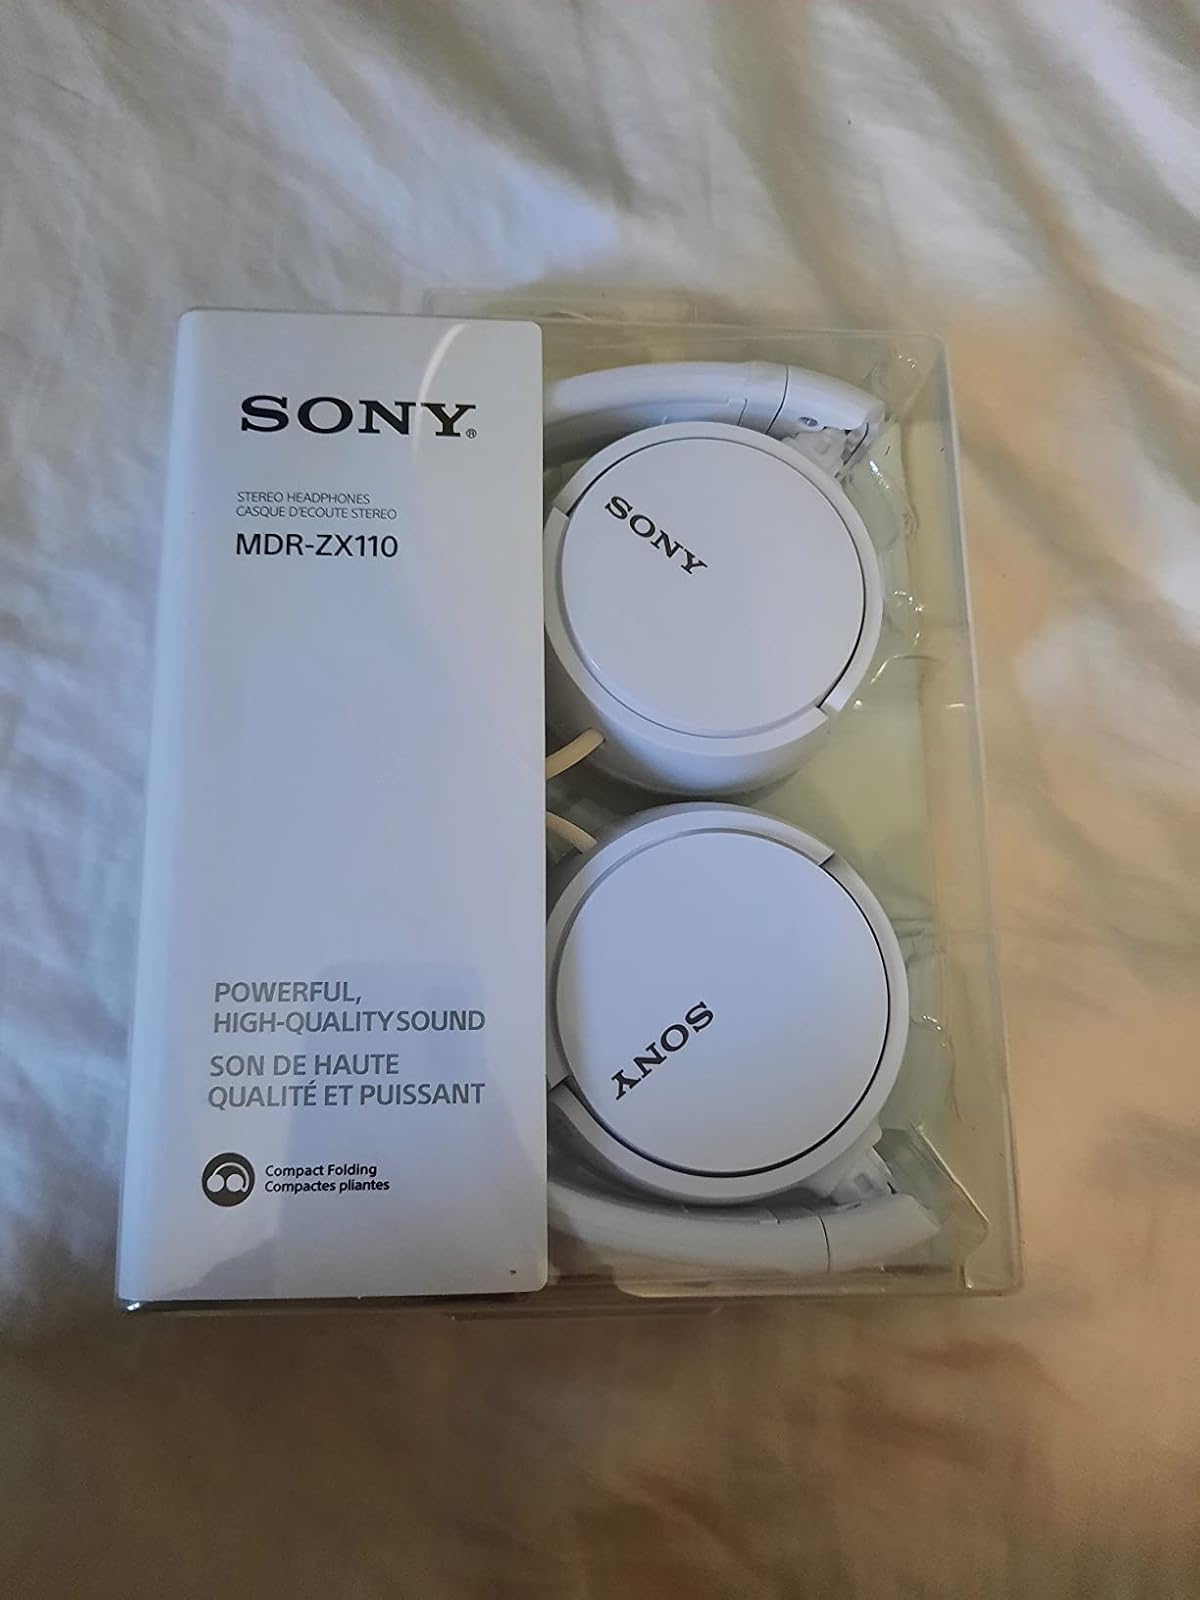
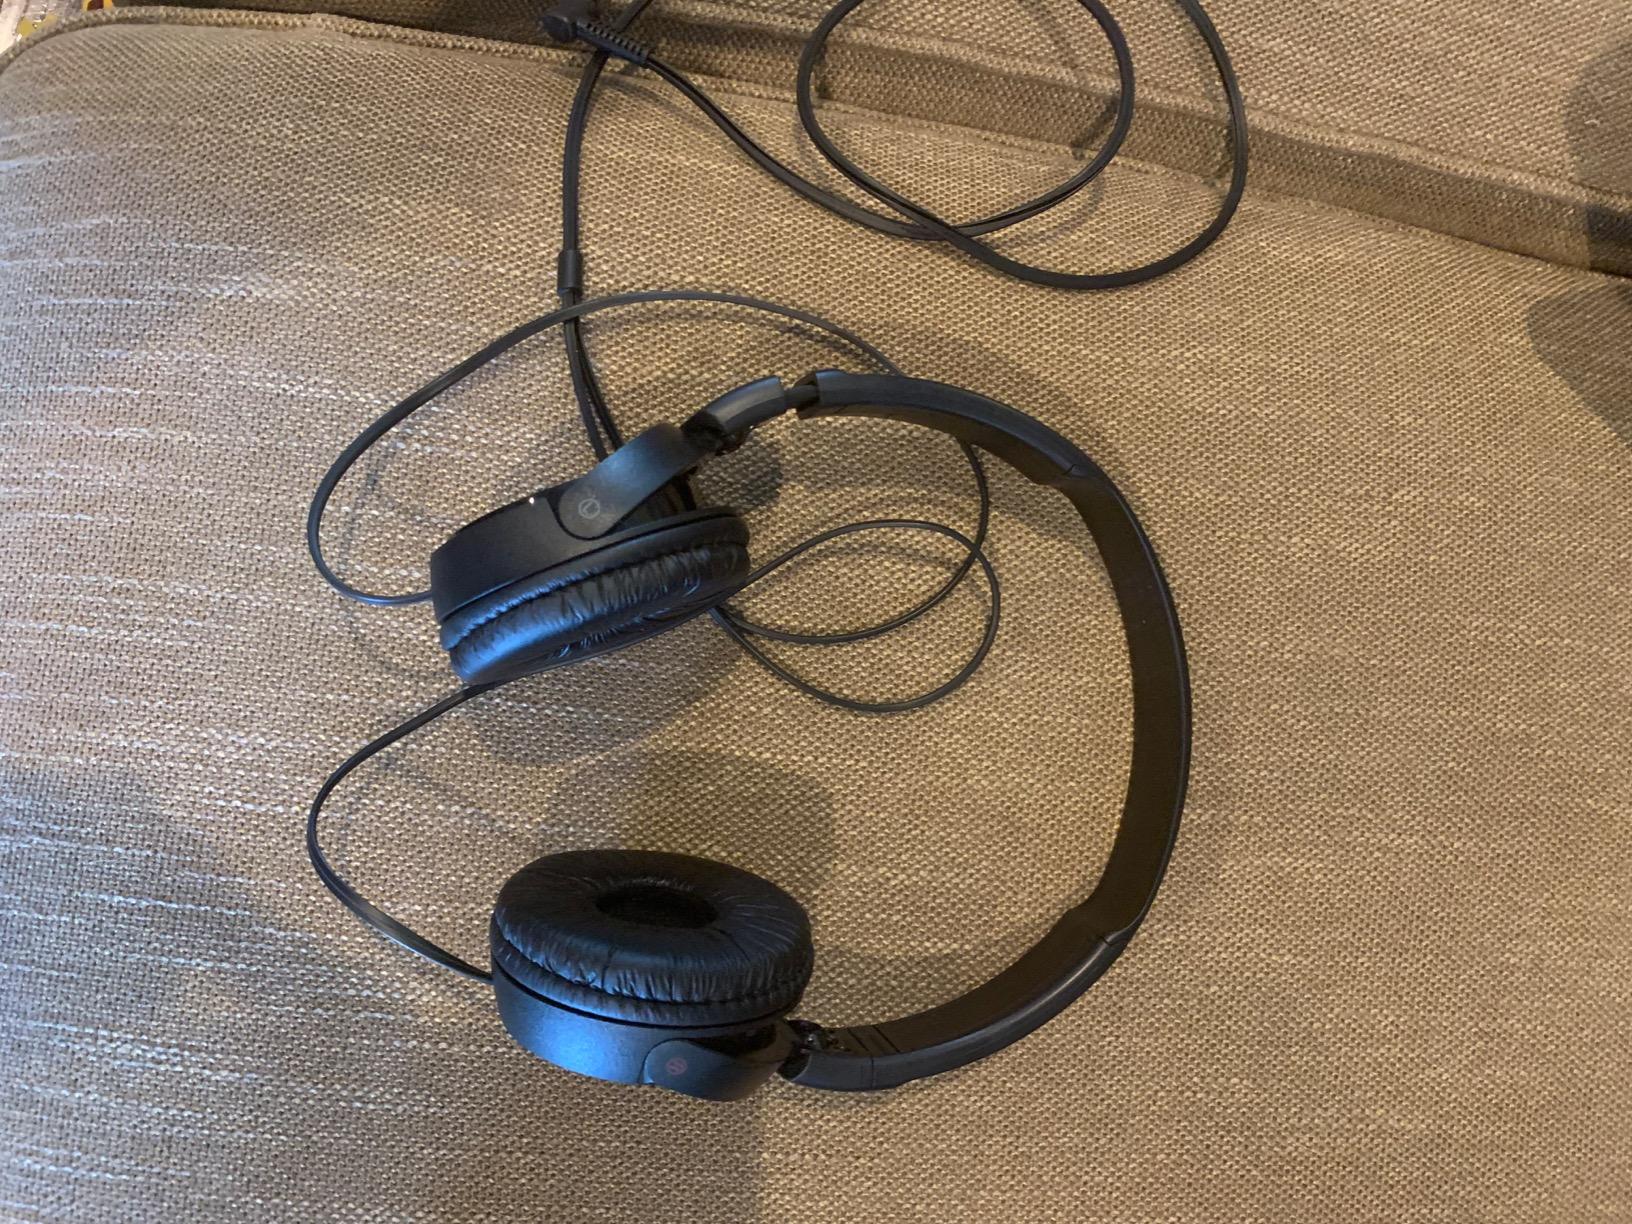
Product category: headphones
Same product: no